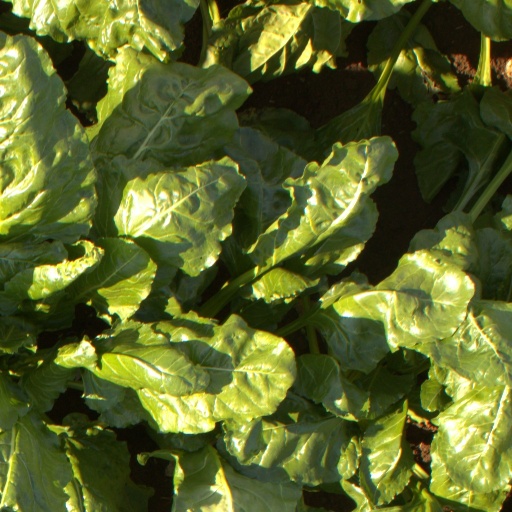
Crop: sugar beet